Middelburg Center for Transatlantic Studies

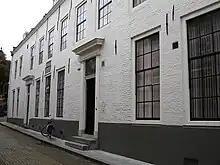
Middelburg Center for Transatlantic Studies

The Middelburg Center for Transatlantic Studies, or MCTS, is based in Middelburg, The Netherlands.